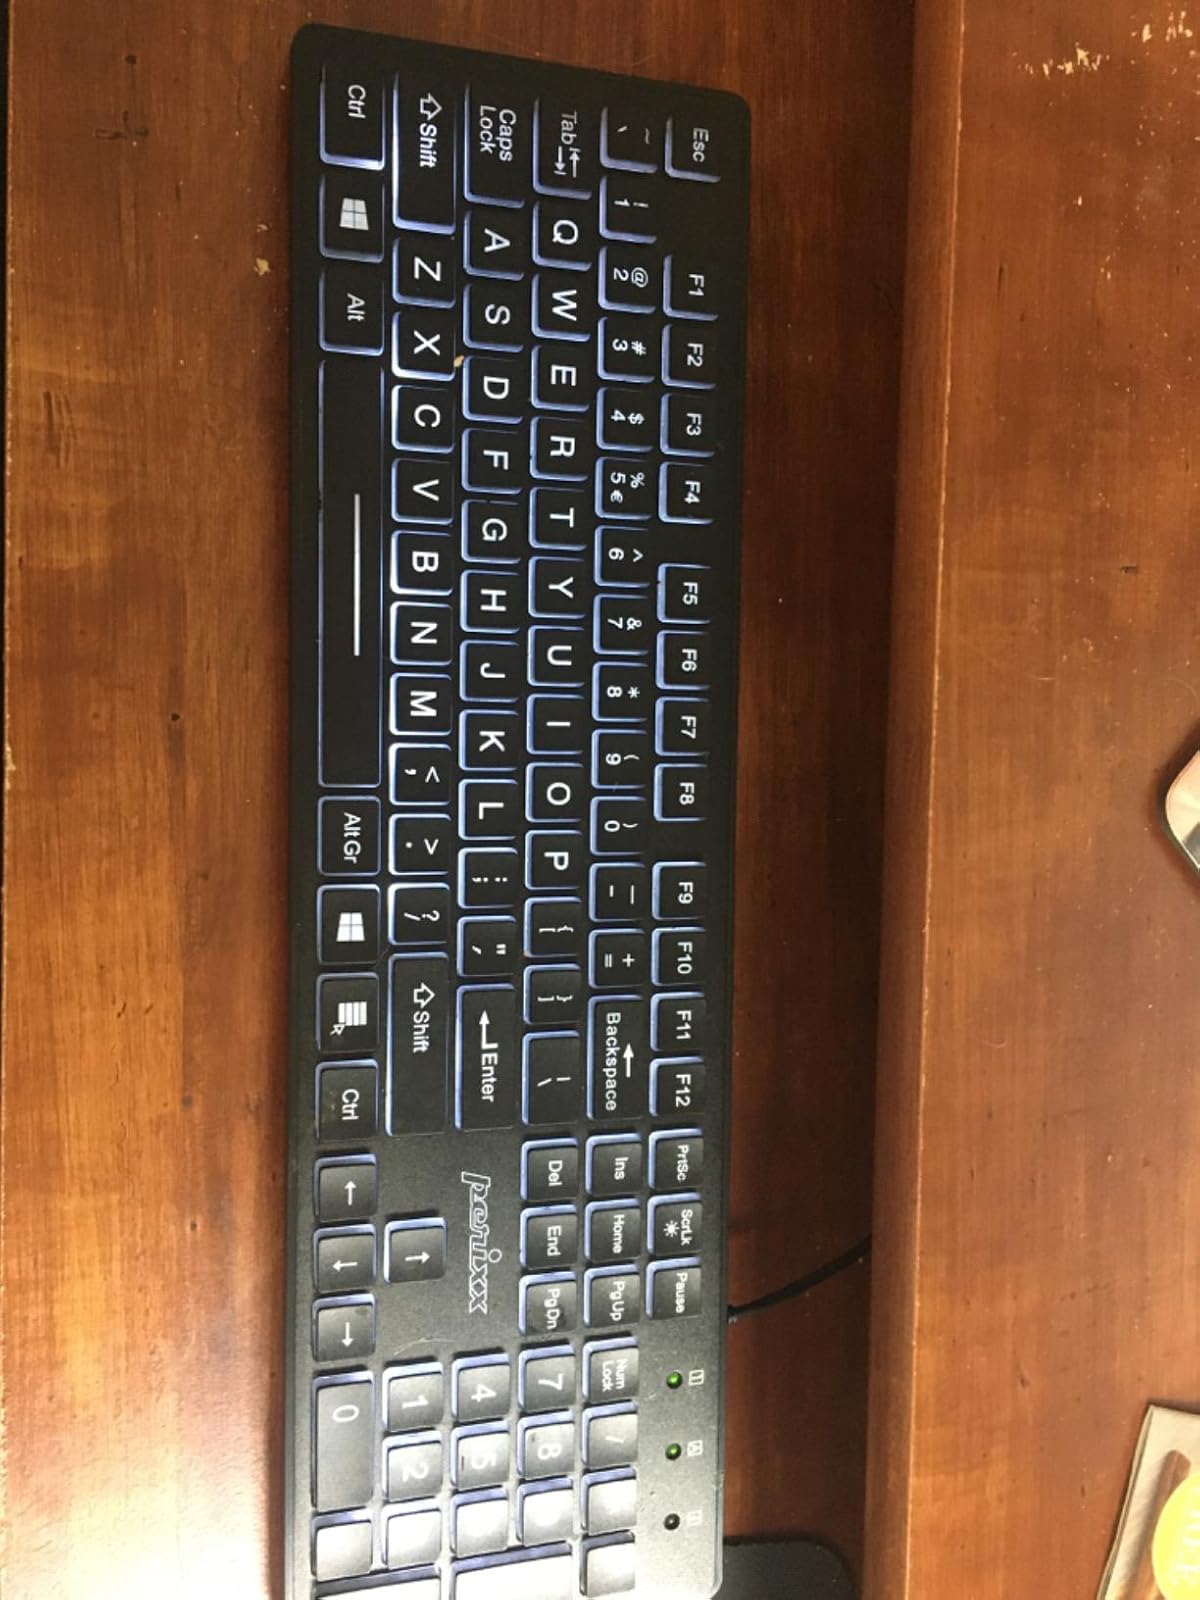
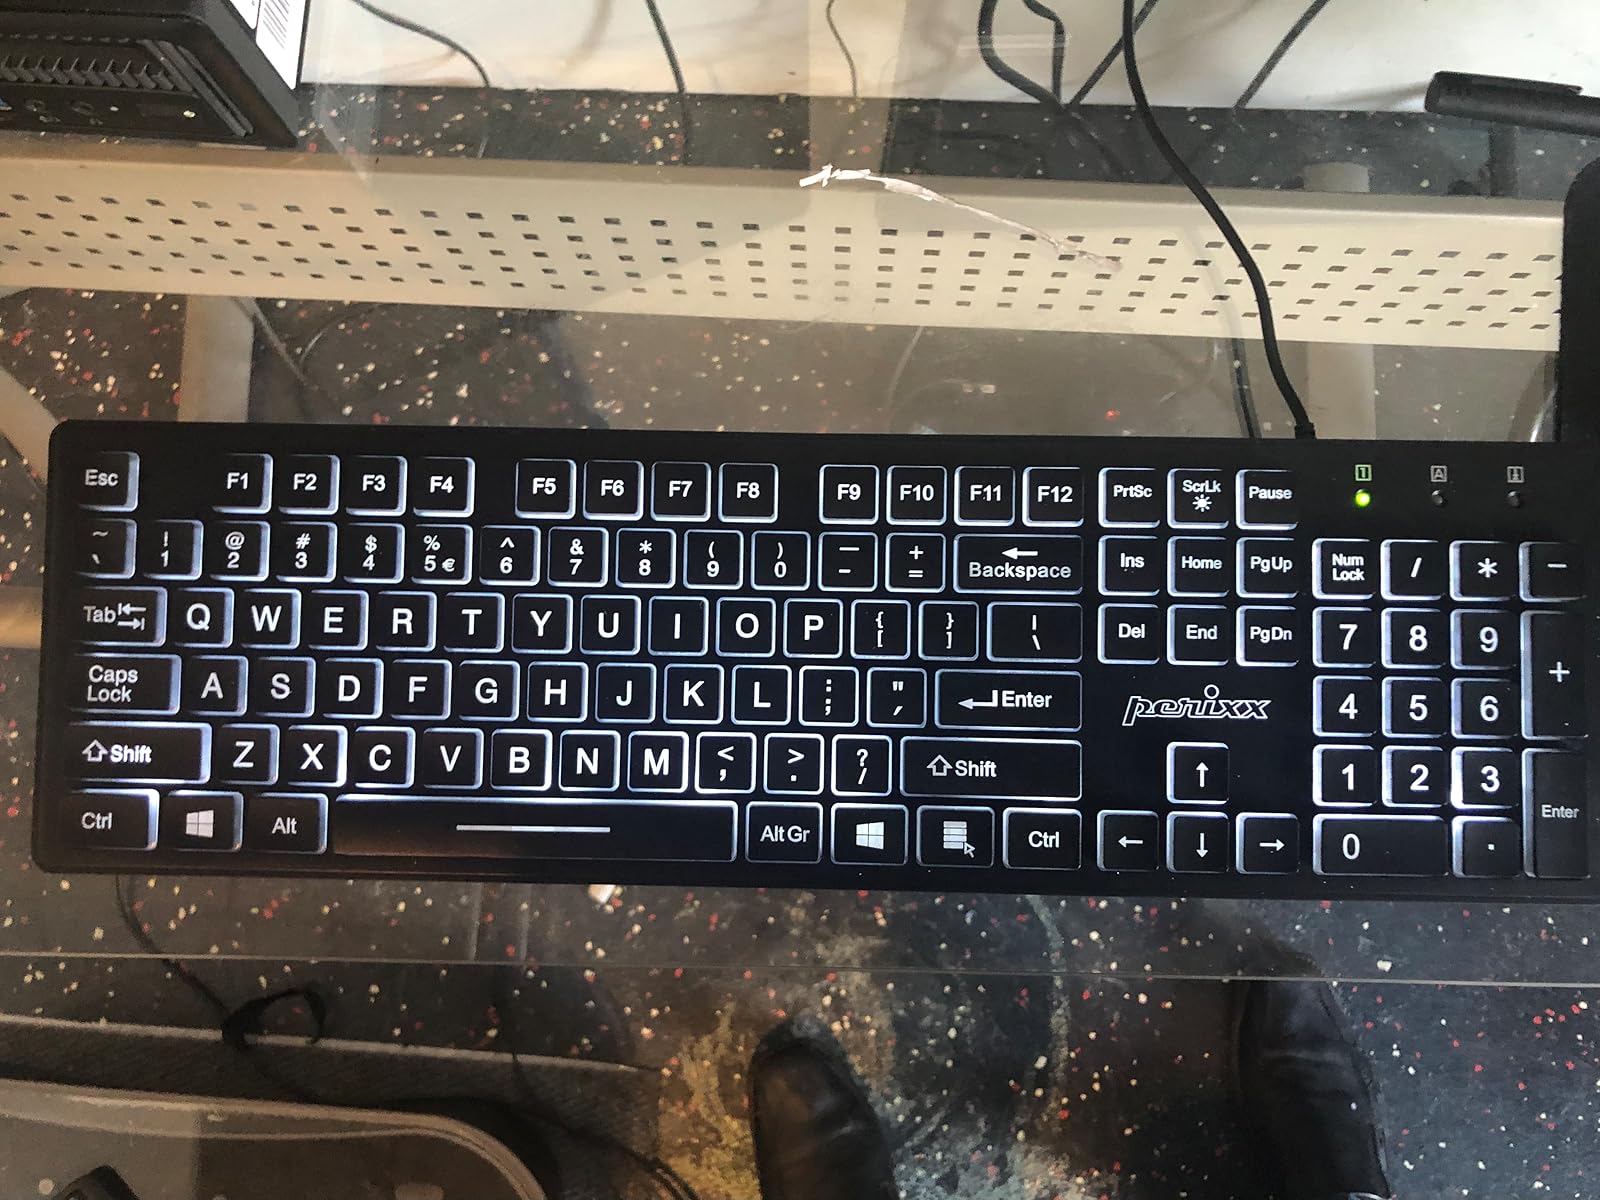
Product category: keyboard
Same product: yes